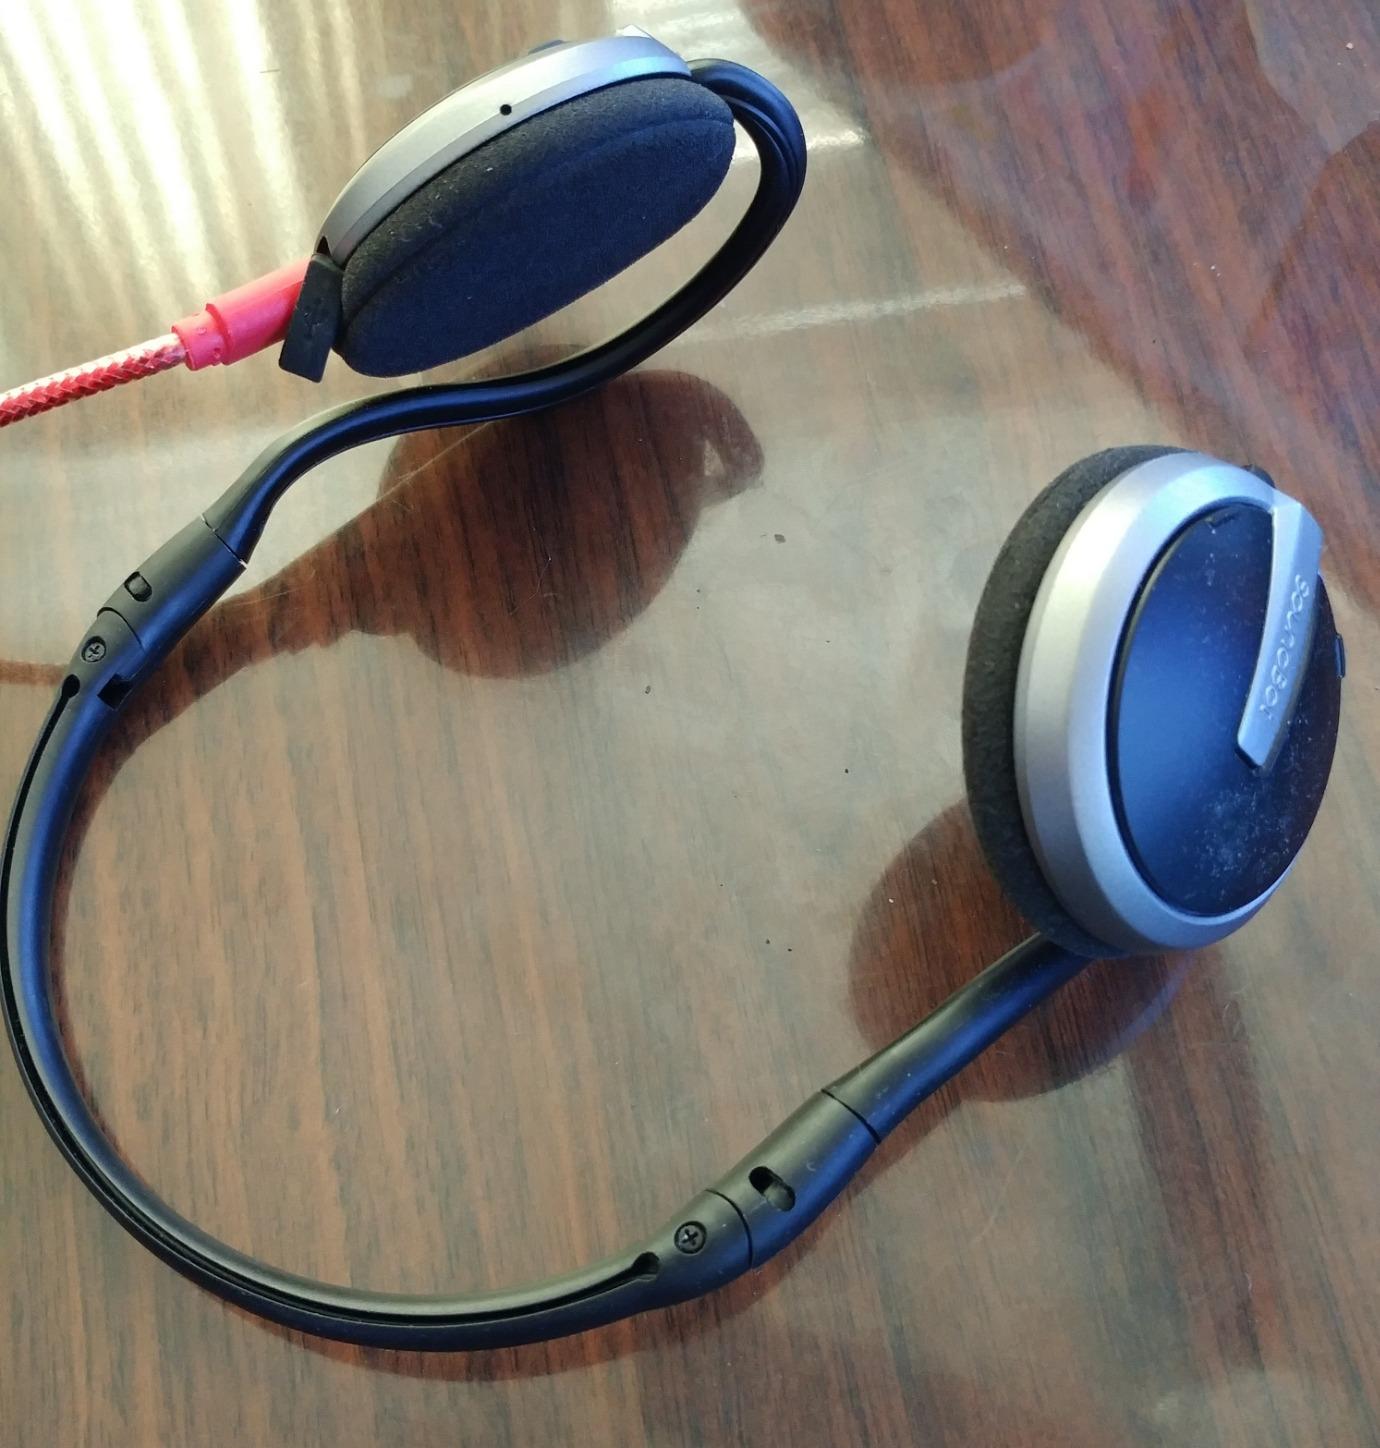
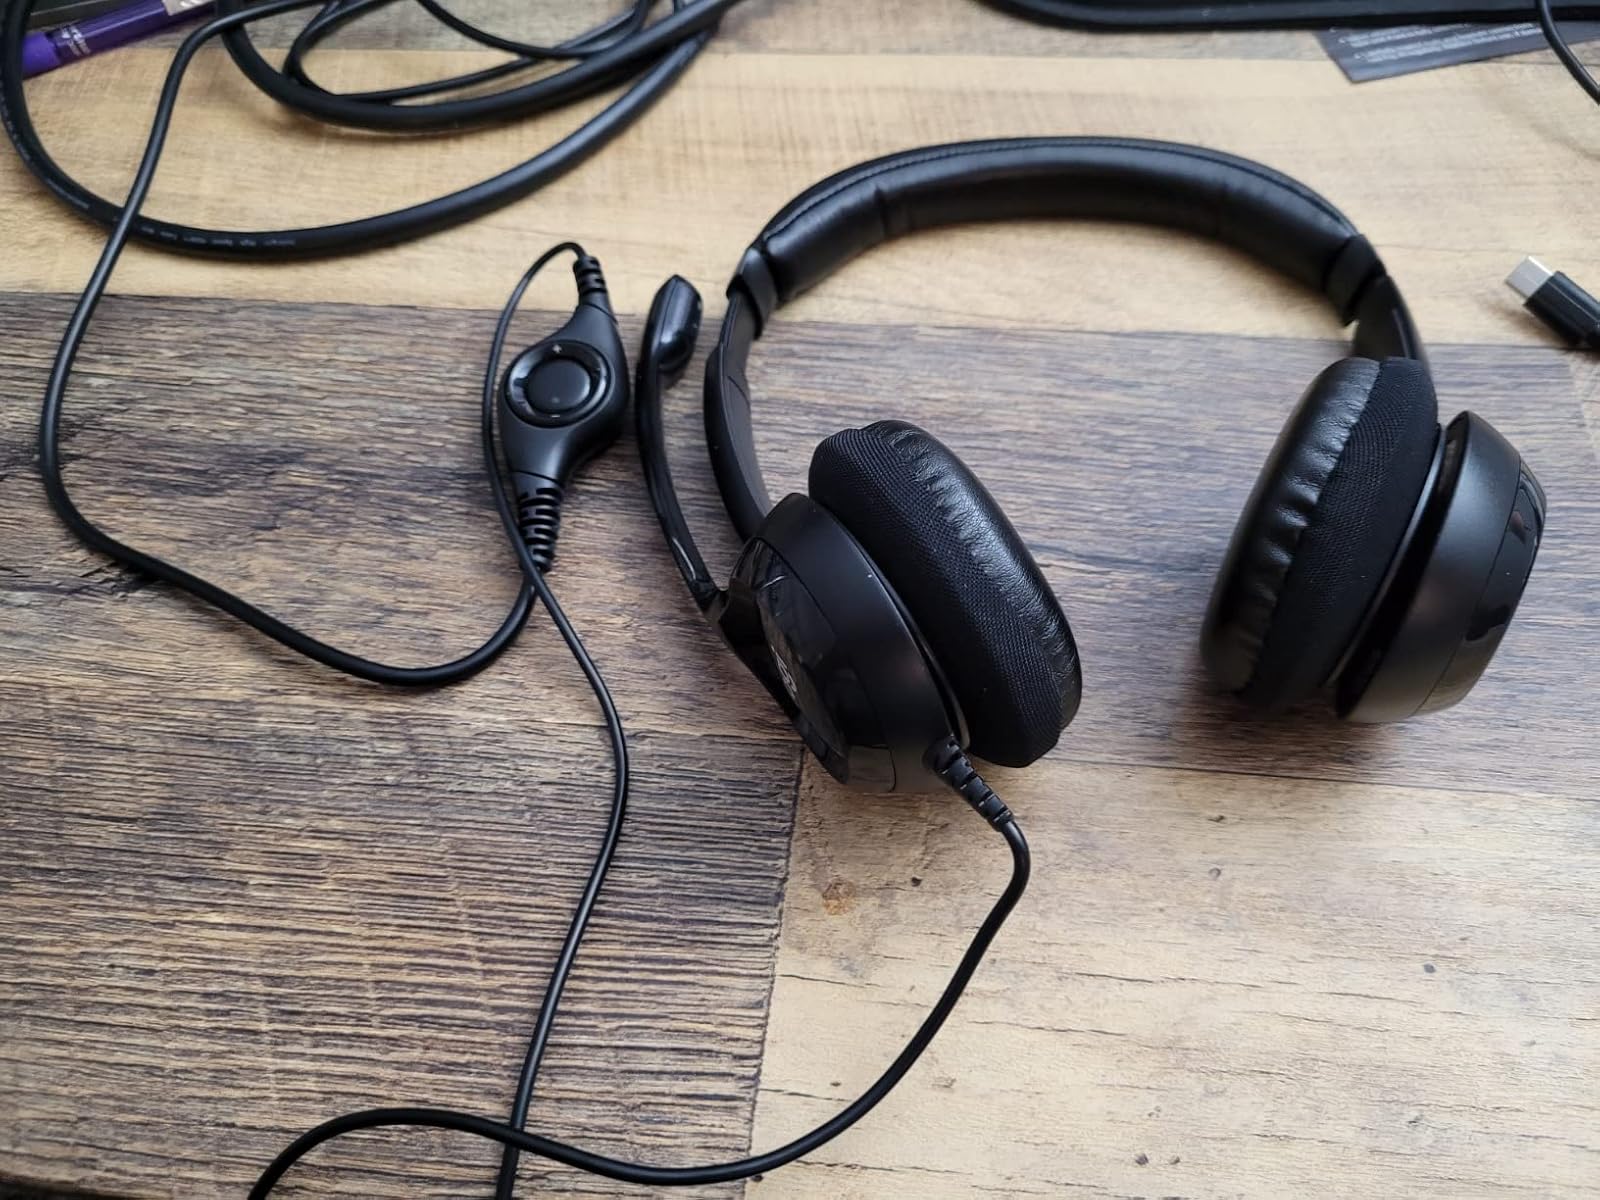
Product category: headphones
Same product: no